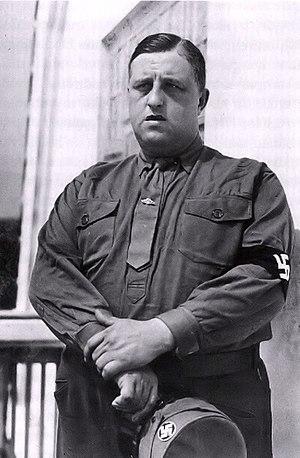
Frits Clausen, né le 12 novembre 1893 à Åbenrå et décédé le 5 décembre 1947 à Copenhague, est un homme politique danois, dirigeant du Parti national-socialiste des travailleurs danois entre 1933 et 1945.